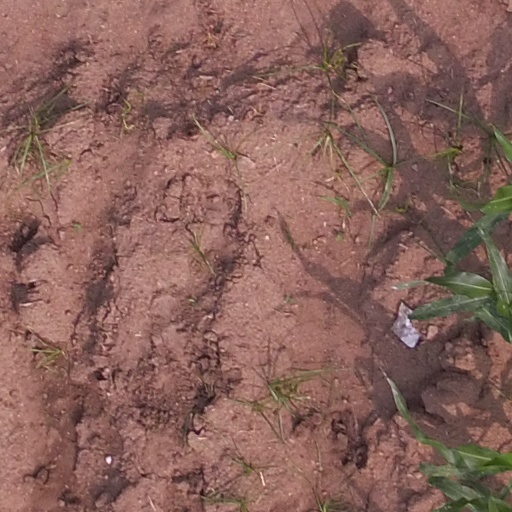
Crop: maize; corn